Frank Kudelka (football manager)

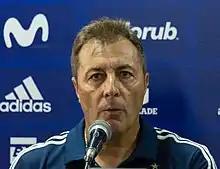
Kudelka in 2019

Frank Darío Kudelka (born 12 May 1961) is an Argentine football manager, currently in charge of Huracán.